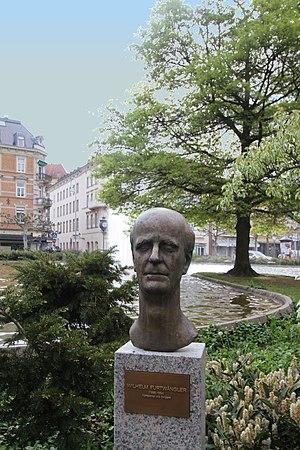
Buste du conducteur Wilhelm Furtwängler (1886-1954) sur le parcours d'Augusta à Baden-Baden, construit 2009.